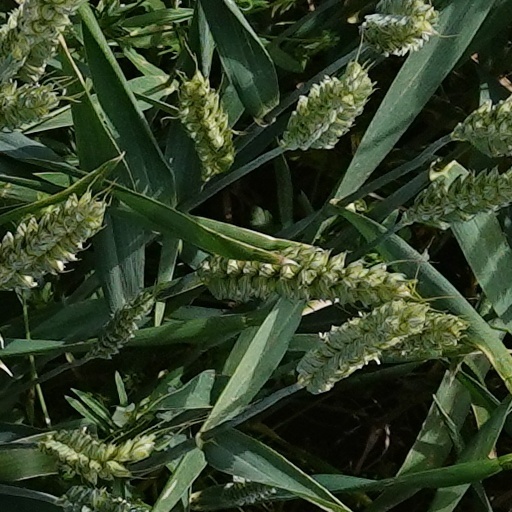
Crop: wheat